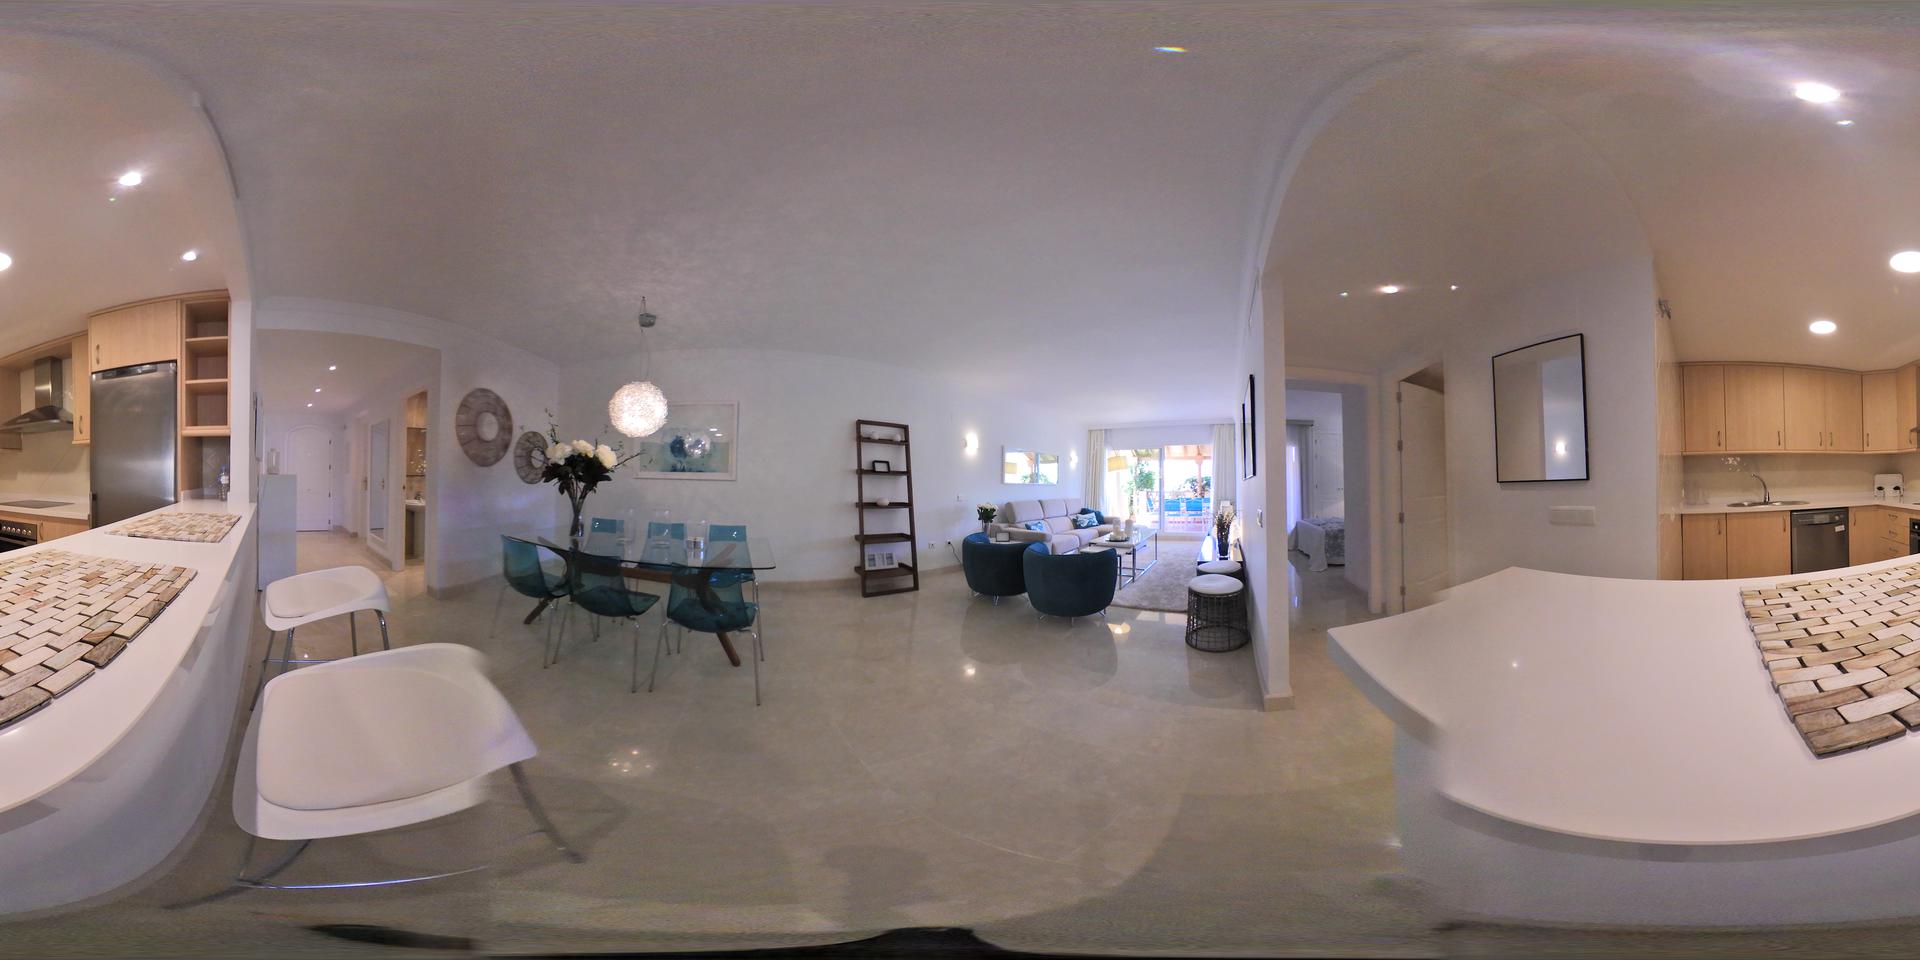
Referred object: the tall wooden shelf against the wall

Referred object: the vase of white flowers